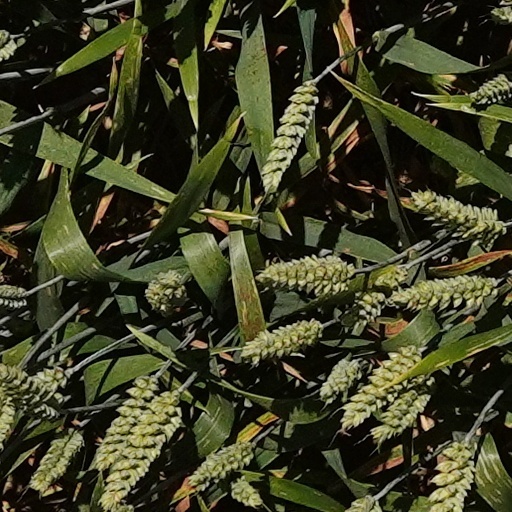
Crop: wheat